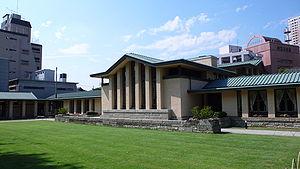
Cet article propose une liste exhaustive des réalisations de Frank Lloyd Wright. Huit d'entre elles sont classées sur la liste du patrimoine mondial de l'UNESCO depuis le 7 juillet 2019 au titre des œuvres architecturales du XXᵉ siècle de Frank Lloyd Wright.
Cette liste présente des constructions du Japon datant de l'ère Shōwa désignées biens culturels importants du Japon. Au vingt février 2012, trente-sept constructions ou groupes de bâtiments font partie du patrimoine culturel du Japon. Une entrée dans cette liste peut recouvrir plus d'un élément.